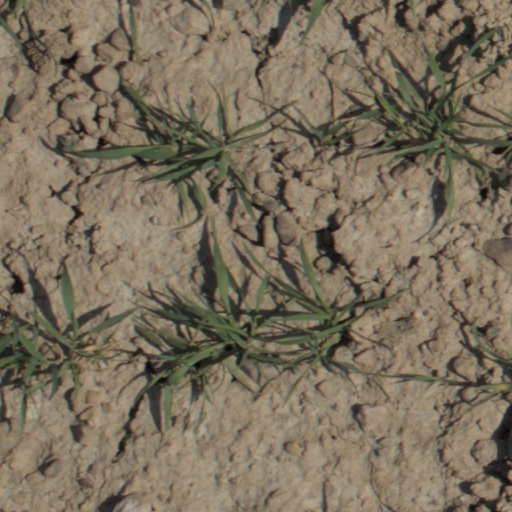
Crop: wheat